Trøndelag Commuter Rail

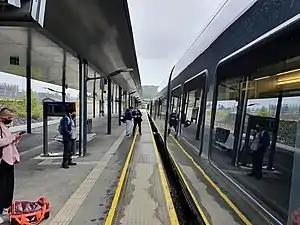
The system became the first airport rail link in the Nordic Countries with the opening of Trondheim Airport Station in 1994

The operating deficits are covered through subsidies by the Norwegian Ministry of Transport and Communications. The track and other infrastructure is owned by the government agency Norwegian National Rail Administration, while the rolling stock is owned and operated by the Norwegian State Railways (NSB). Rolling stock maintenance is performed by NSB-owned Mantena.